The Buddenbrooks (TV series)

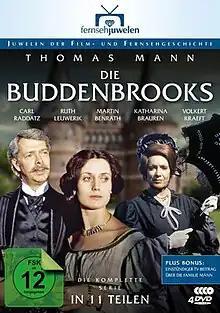

The Buddenbrooks (German: Die Buddenbrooks) is a television series which originally aired on ARD in 1979. Based on the 1901 novel "Buddenbrooks" by Thomas Mann, it was made as a co-production between France and West Germany.